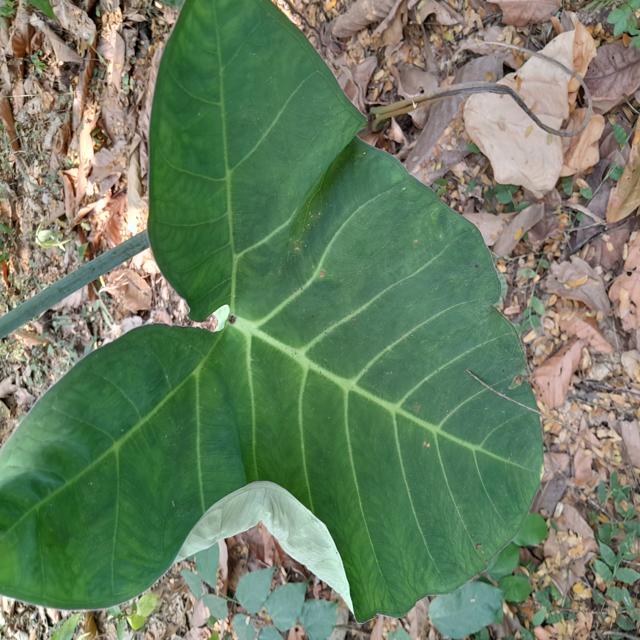
Label: Healthy